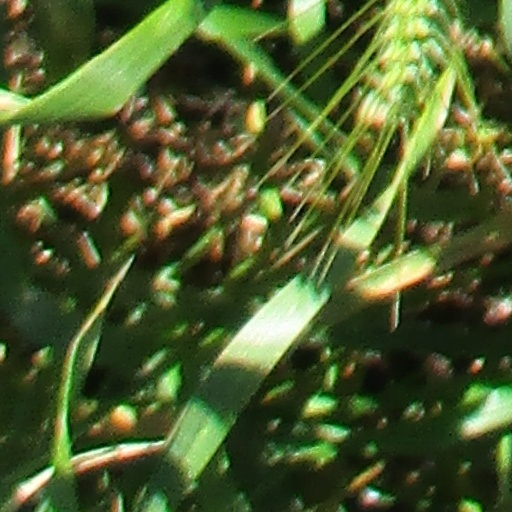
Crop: wheat